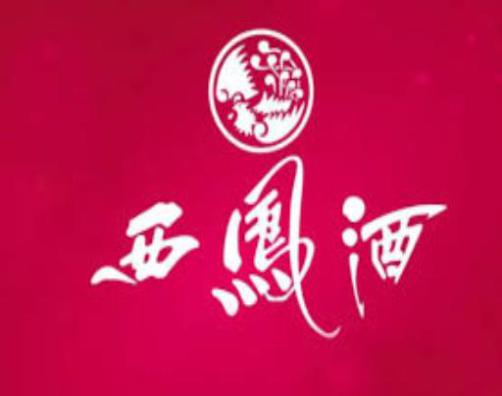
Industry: Food